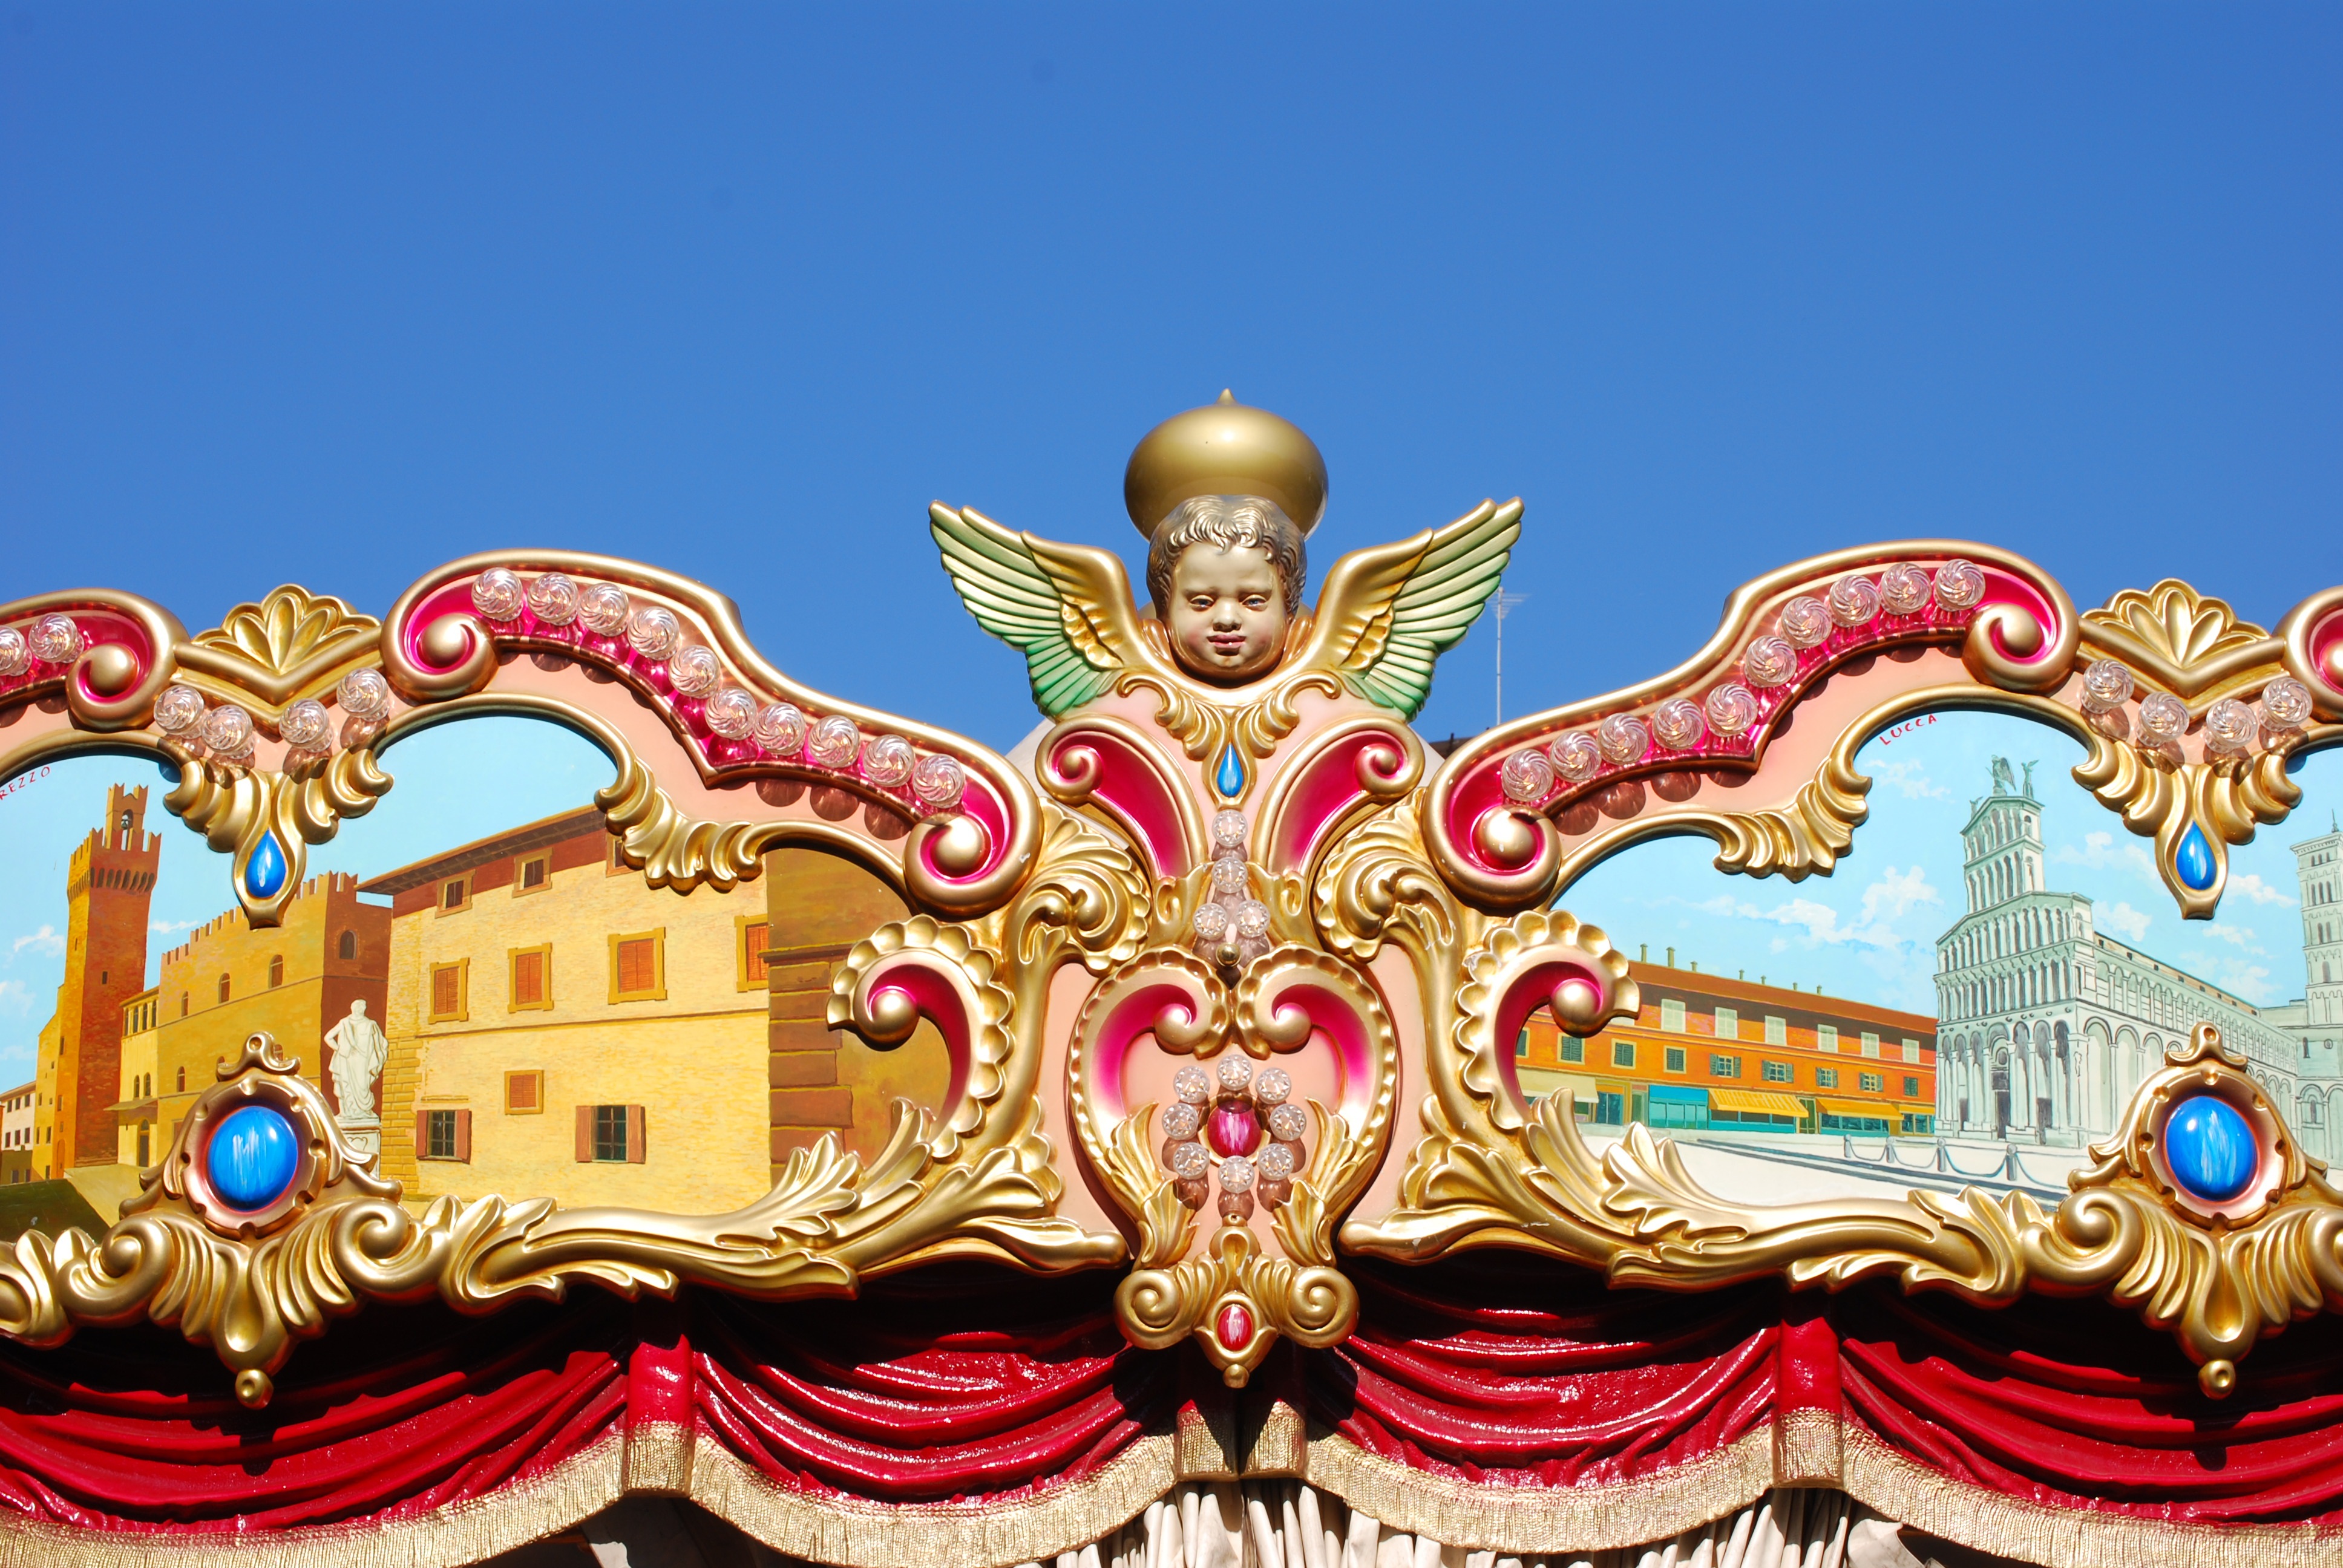
amusement park, park, italy, carousel, festival, illustration, tivoli, amusement ride